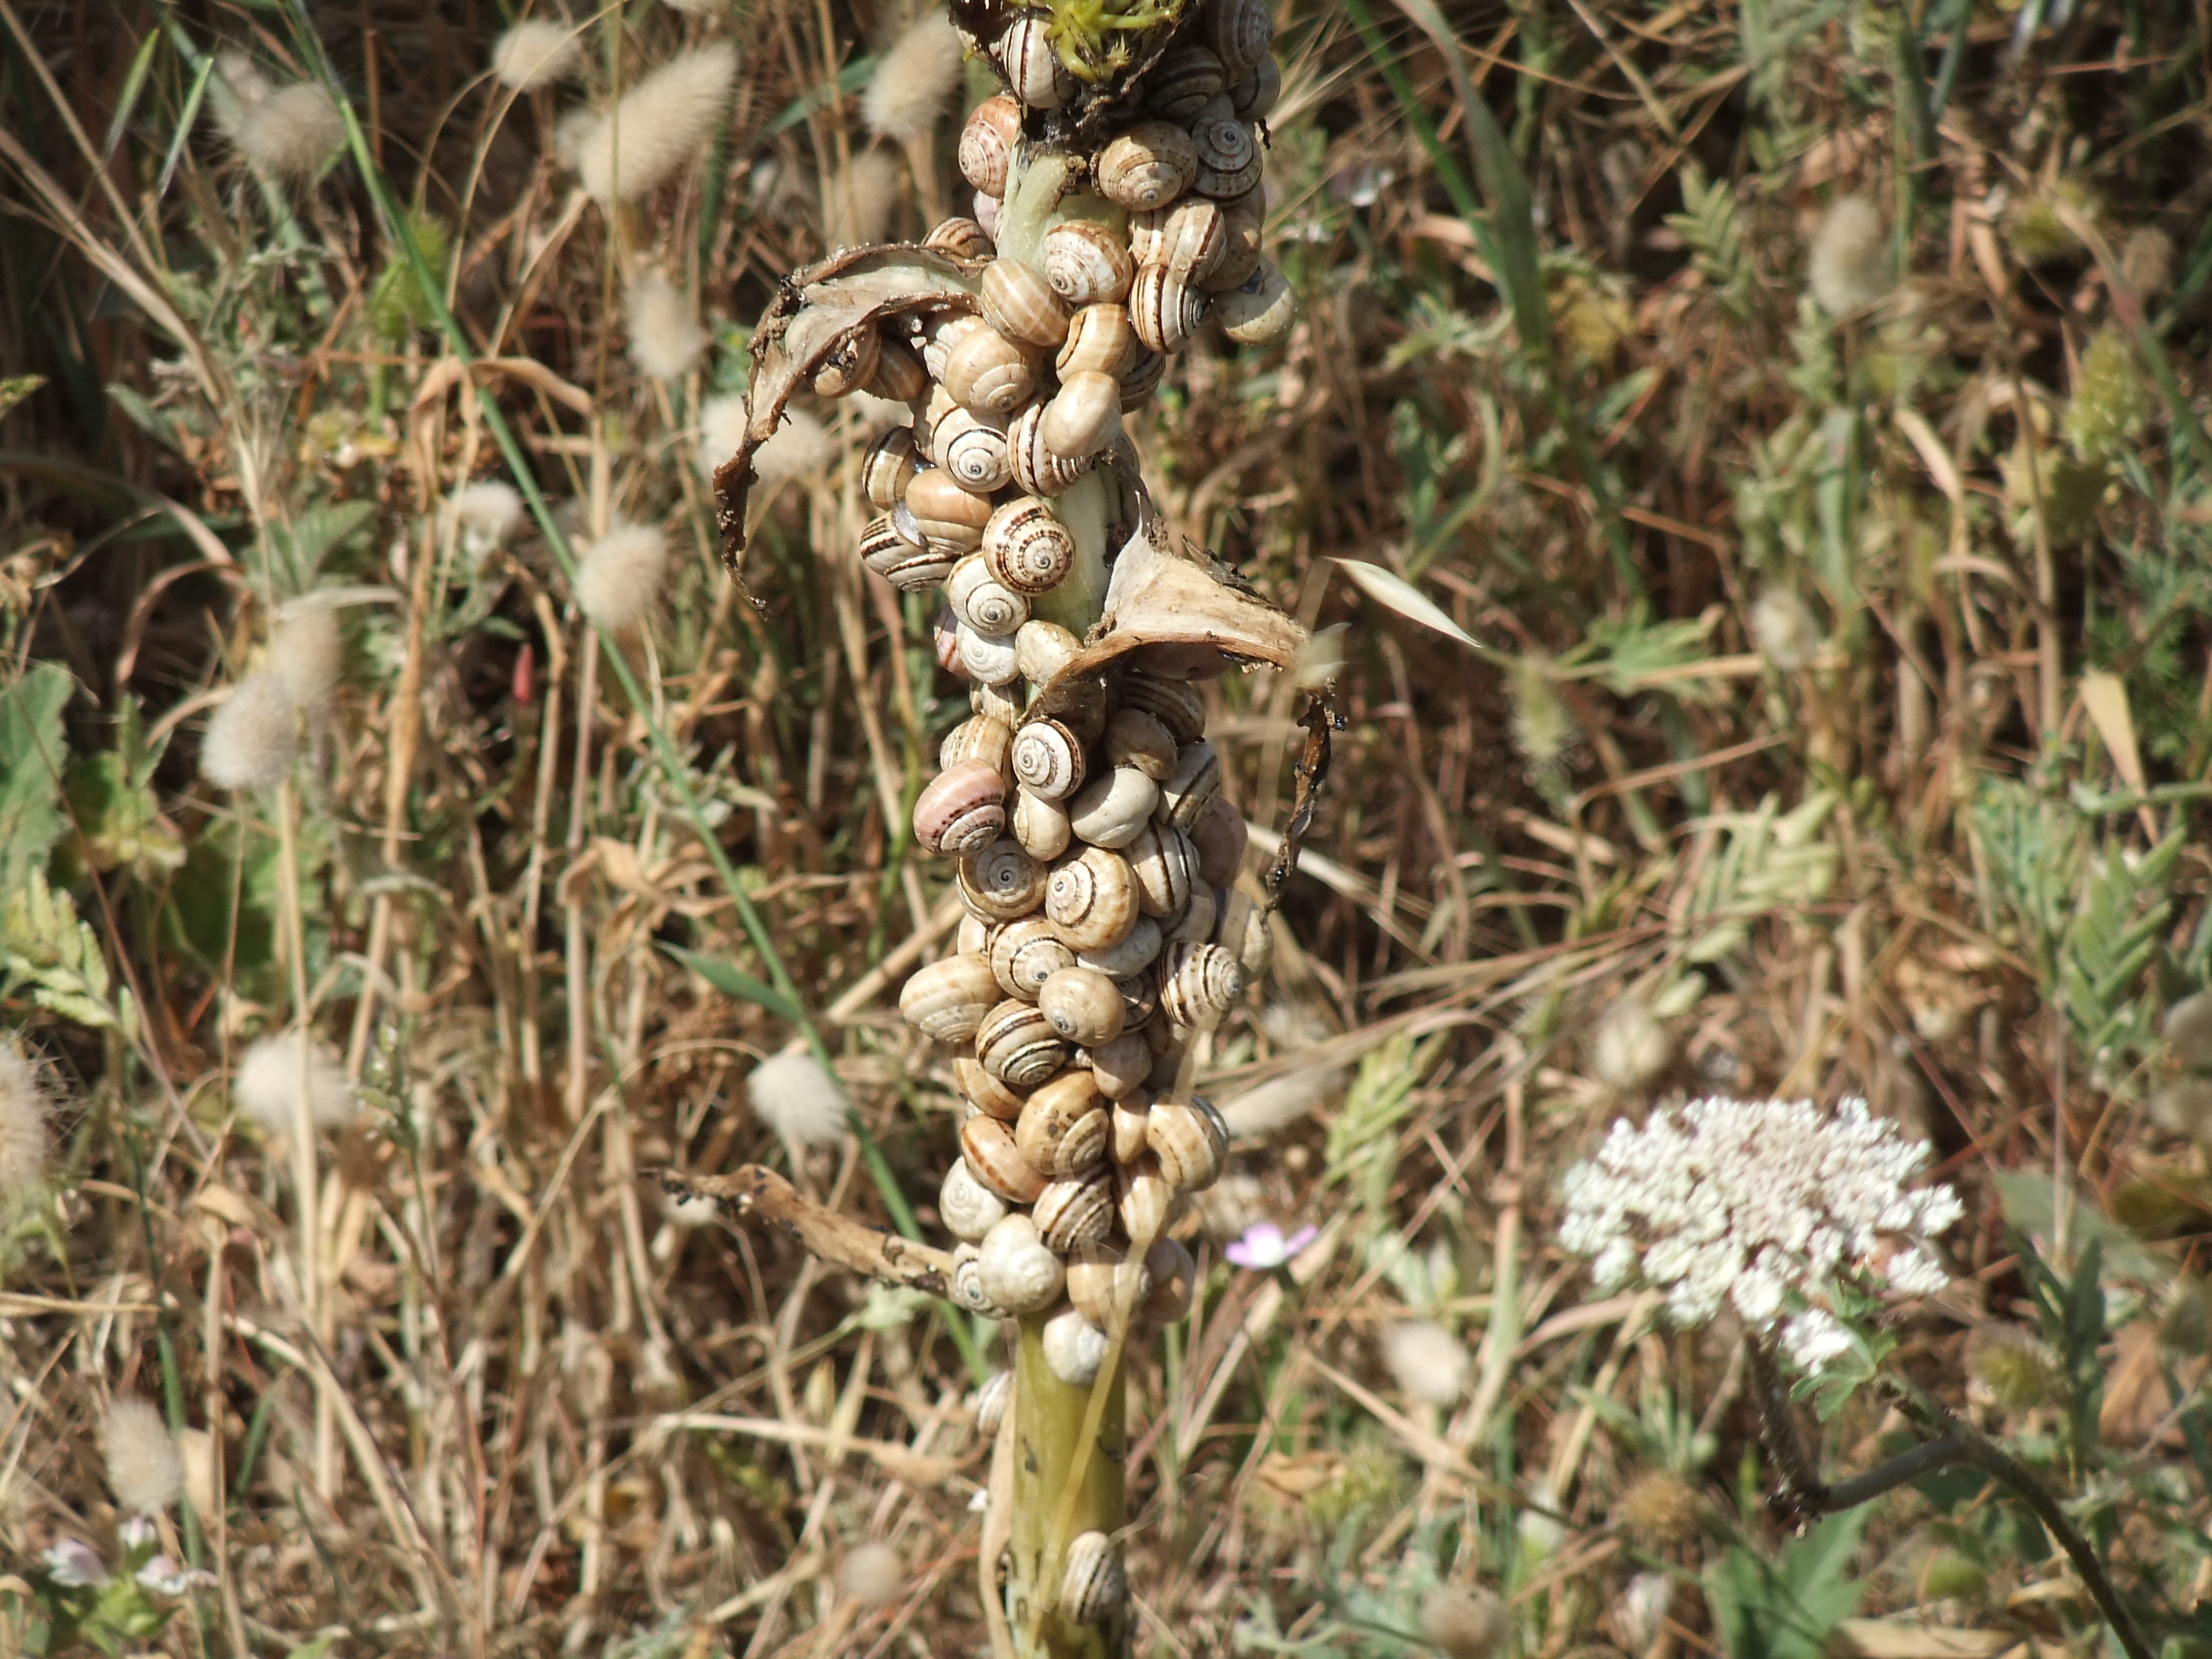
tree, nature, grass, plant, flower, wildlife, food, produce, crop, brown, botany, flora, fauna, life, wildflower, camouflage, snails, arthropod, flowering plant, hardshell, grass family, land plant, neottia nidus avis